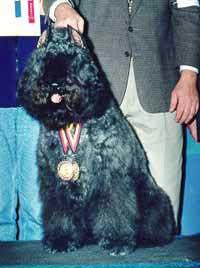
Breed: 233-n000072-Bouvier_des_Flandres